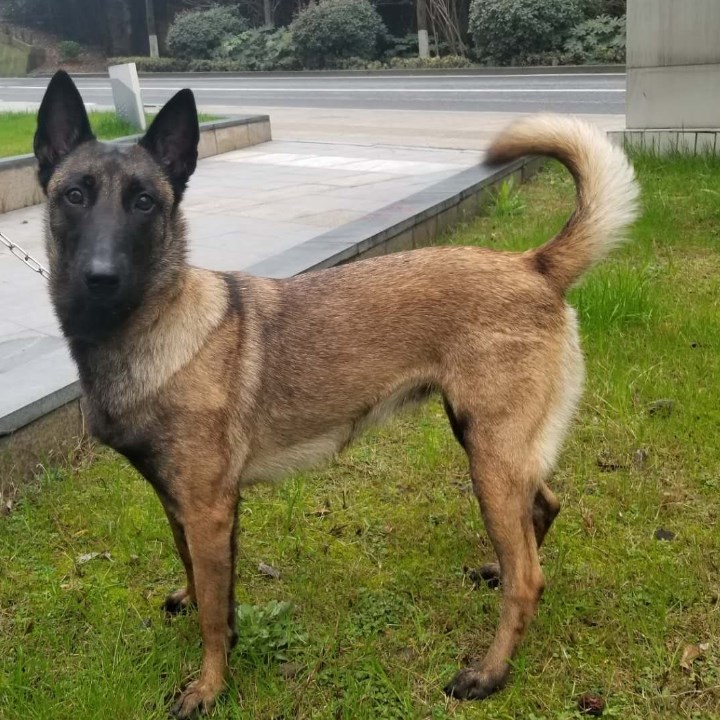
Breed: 233-n000071-malinois